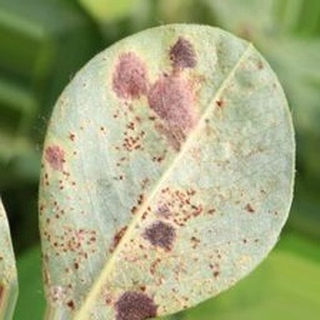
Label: groundnut_rust